Nagae Station

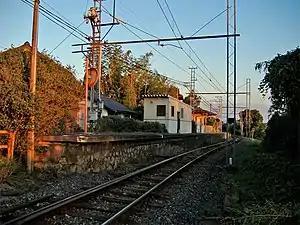
Nagae Station, October 2007

is a passenger railway station located in the city of Matsue, Shimane Prefecture, Japan. It is operated by the private transportation company, Ichibata Electric Railway..